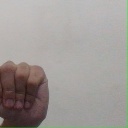
अक्षर: ठ